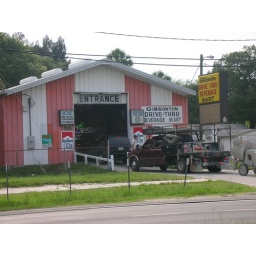
sarasota, july 2006. gibsonton, home of circus sideshow people, up the coast from the ringling winter quarters in sarasota